Porsche 911 (991)

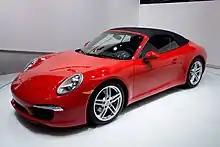
Porsche 991 Carrera Convertible

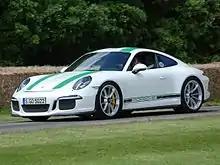
Porsche 911 R

Introduced at the 2011 Geneva Motor Show, the Carrera is equipped with a 3.4-litre boxer engine with direct fuel injection generating a maximum power output of at 7,400 rpm and of torque at 5,600 rpm. The Carrera S has a 3.8-litre engine generating a maximum power output of at 7,400 rpm and of torque at 5,600 rpm.